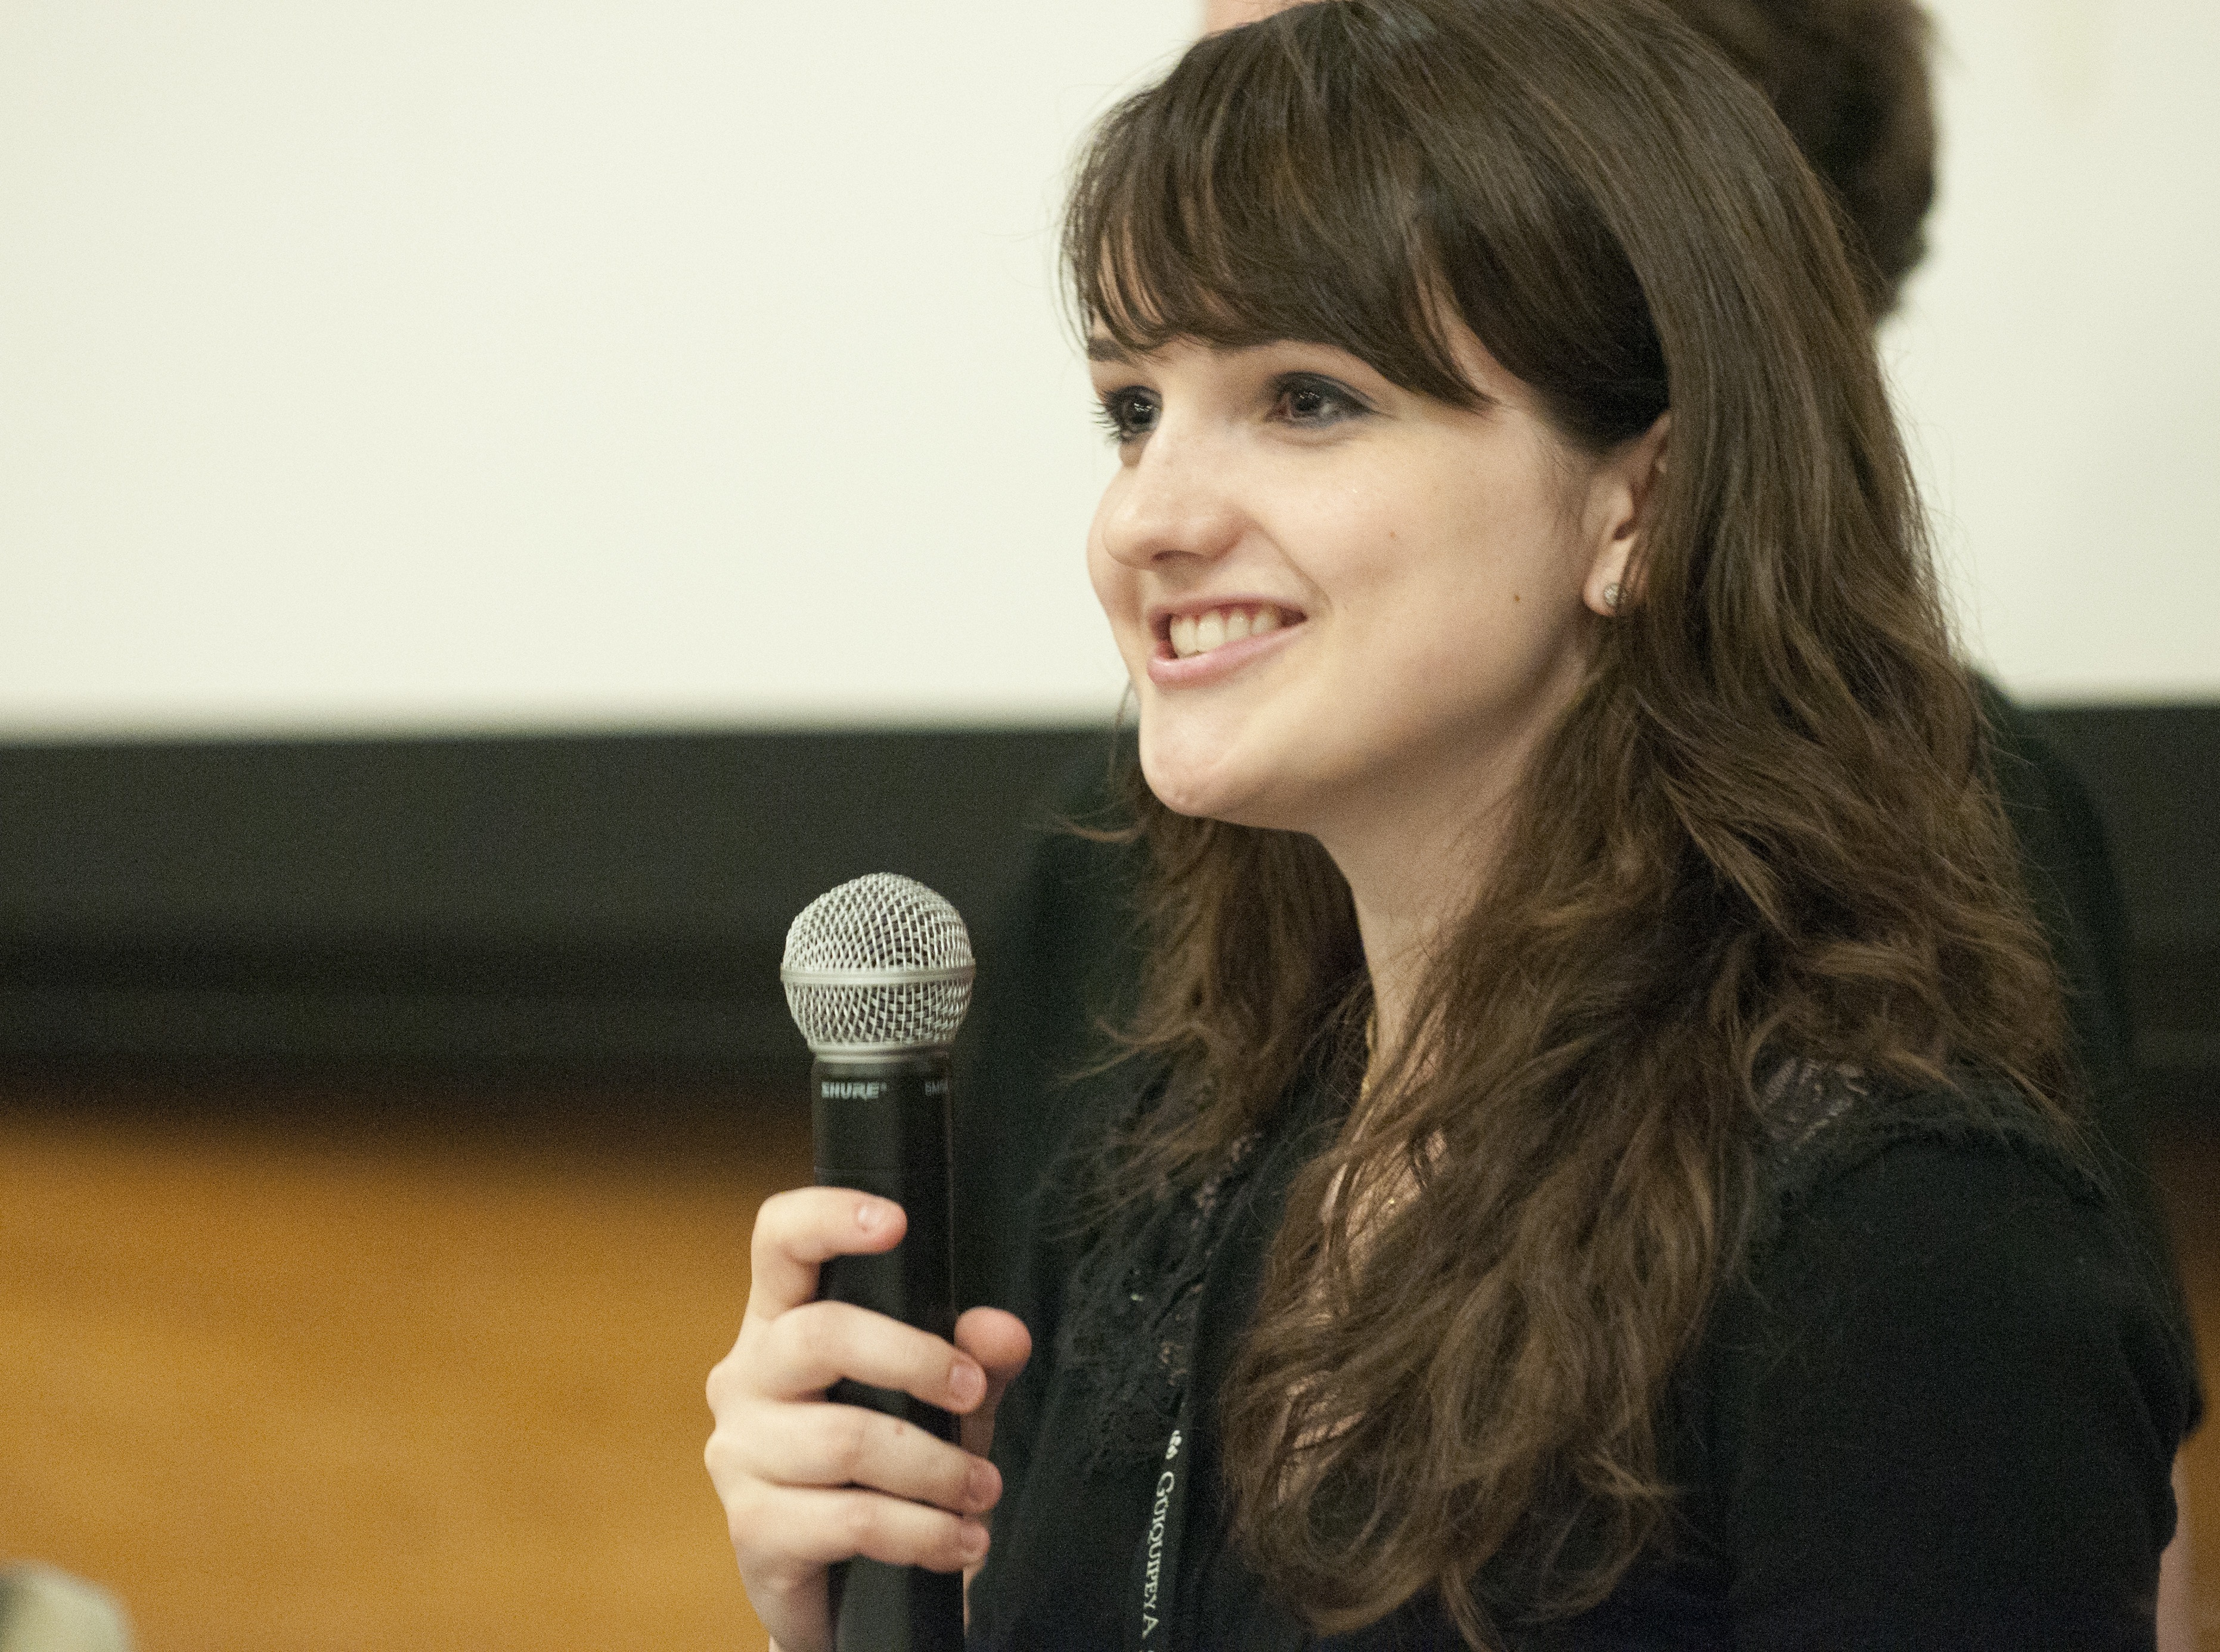
work, person, girl, woman, hair, new york, portrait, communication, student, business, micro, hairstyle, students, eye, singing, beauty, lecturer, learning, conference, information, instruction, interview, syracuse, qualification, business woman, information technology, work group, anna chlopecki, in wikipedia, student group, higher education, it project manager, and services, eaton corporation, university of michigan, public discussion